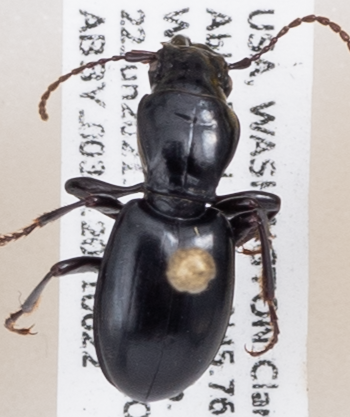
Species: Promecognathus crassus
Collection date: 2021-06-22
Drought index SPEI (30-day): -0.468
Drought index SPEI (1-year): -1.01
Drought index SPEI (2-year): -0.17